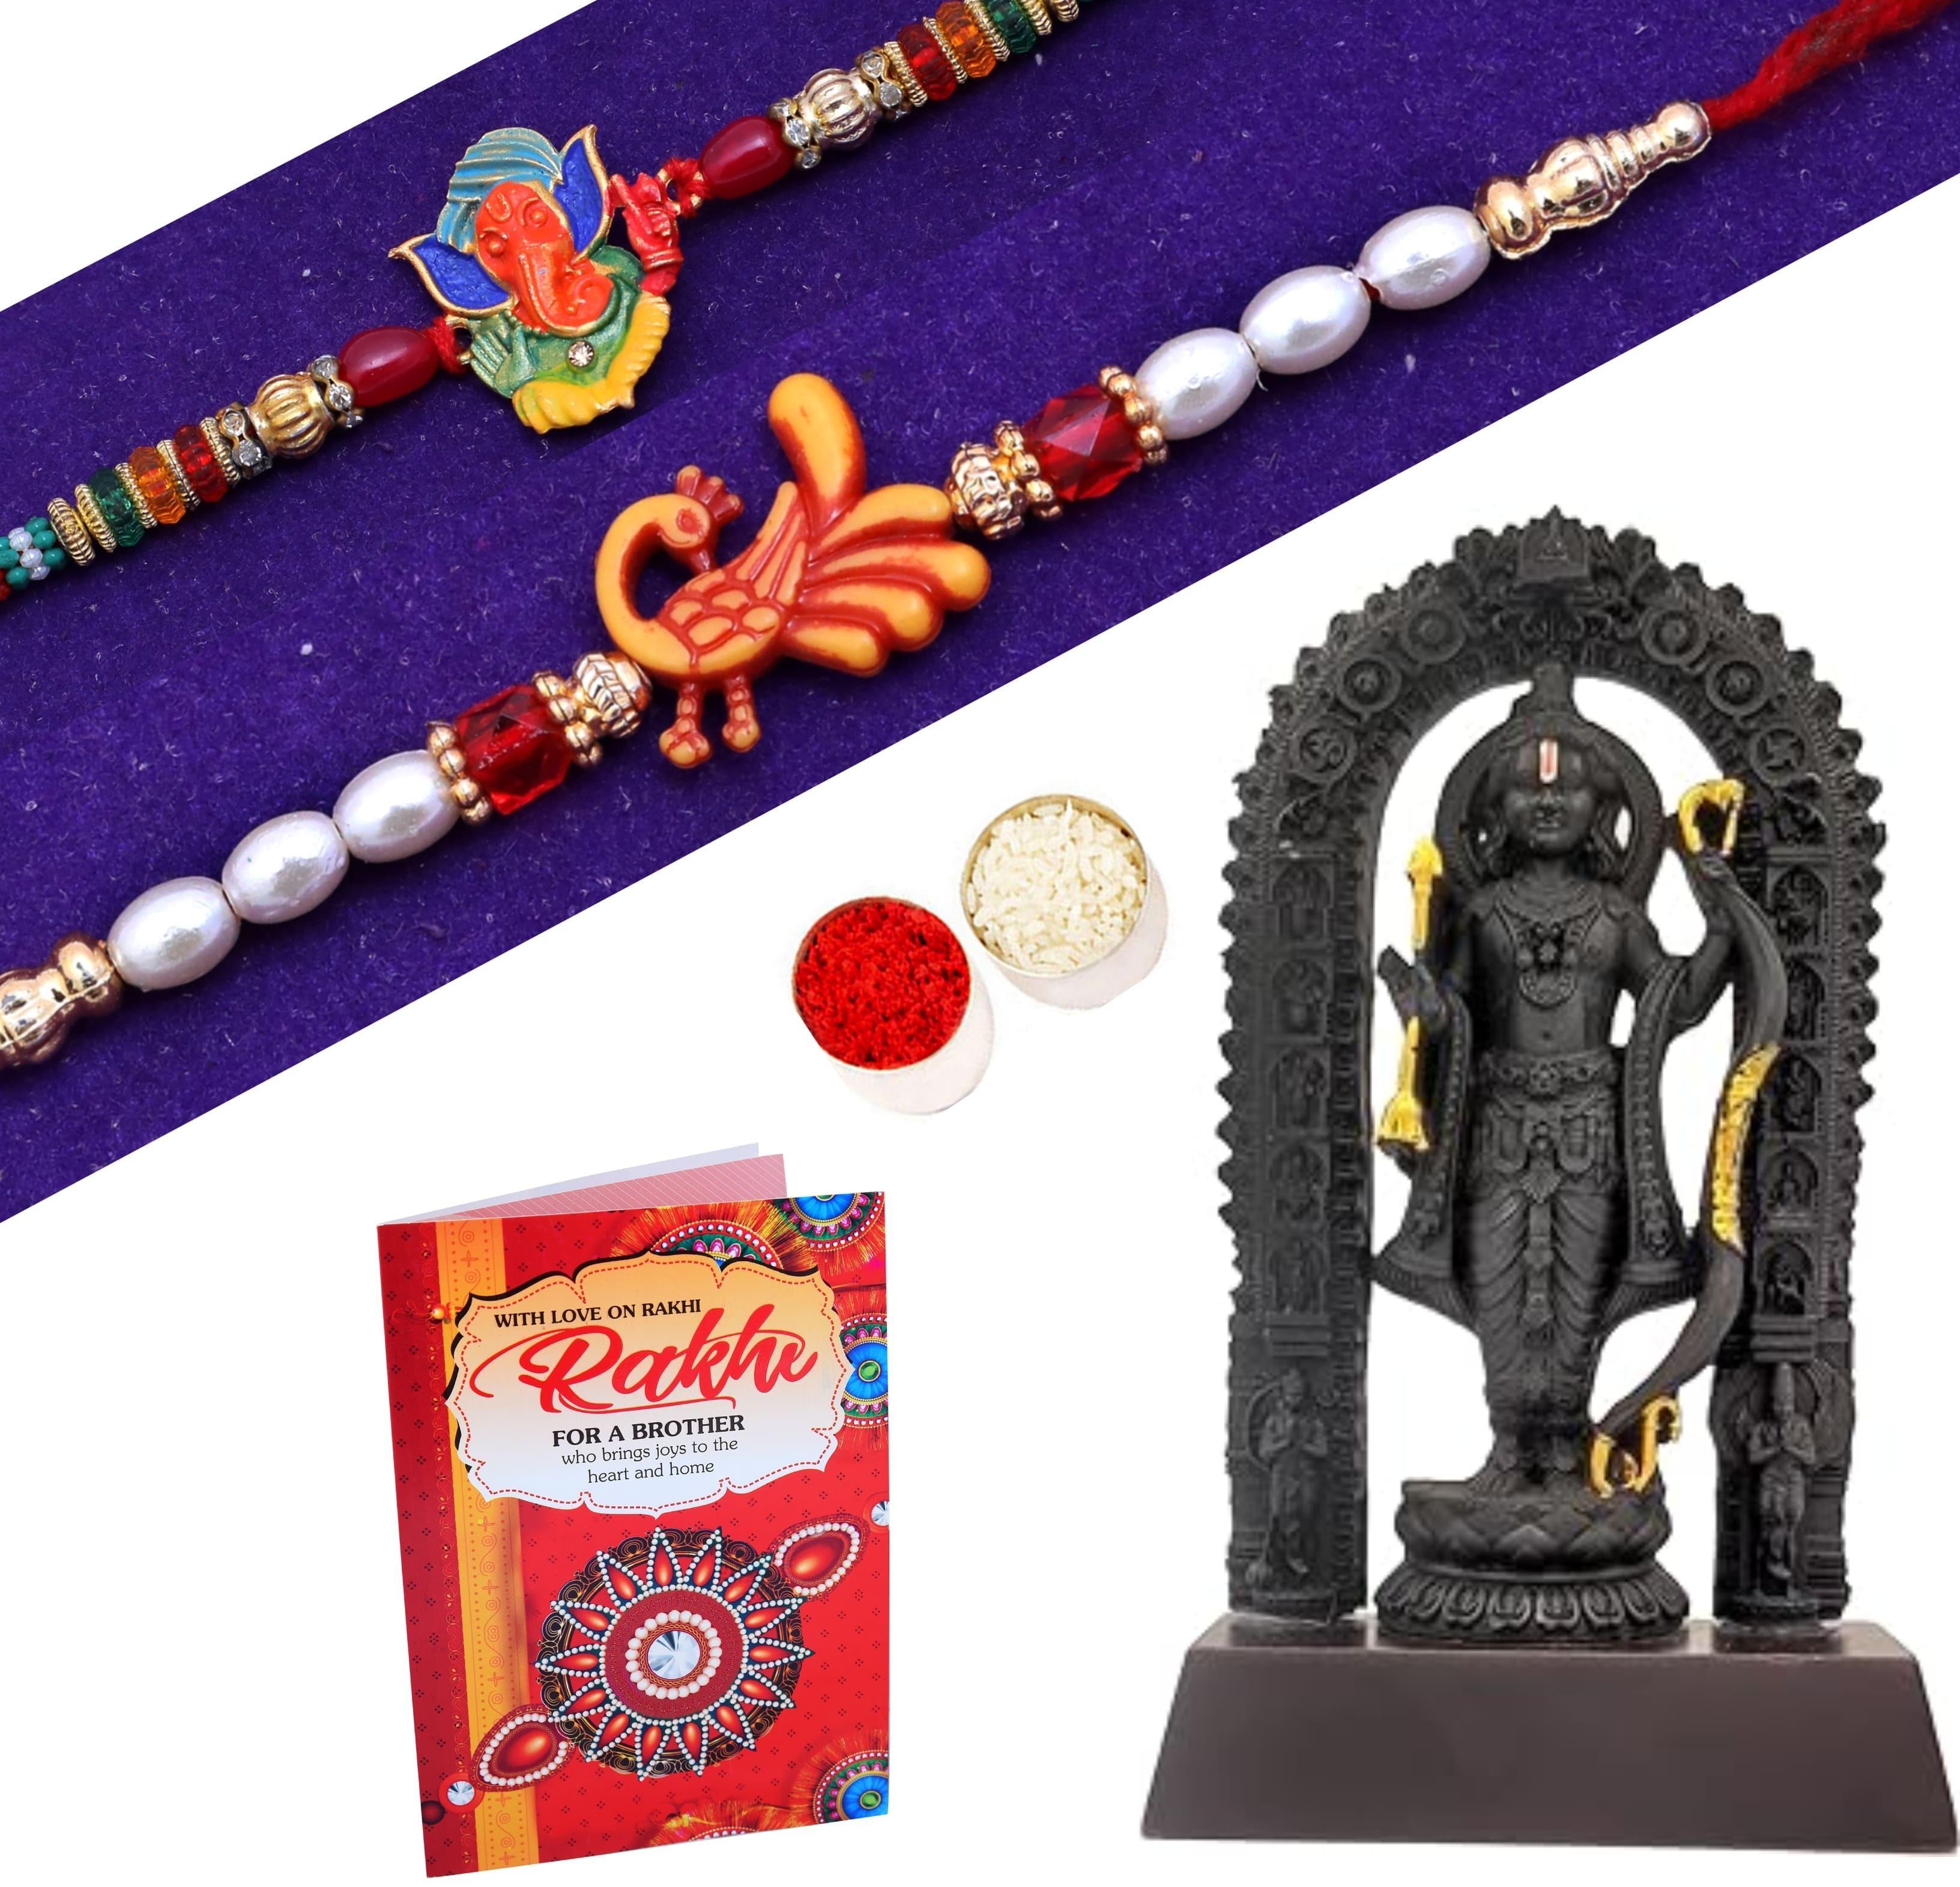
Mantouss Rakhi
Type: Rakhis
Brand: MANTOUSS
Price: Rs. 299
 RAKHI is the occasion when gifting becomes a major part for sharing bonds and well wishes. This RAKHI MANTOUSS got you the love and care you wish to send to your dear ones.Say HAPPY RAKHI to your brother, bhai, bhaiya, bro, dada etc. with this unique set of gift.
Features: The Package contains- Set of 2 kundan rakhi+Showpiece figurine+Roli, chawal combo+Rakhi greeting card,Complementary Polyserin show piece figurine for your brother.It makes a perfect Gift for your Brother on occasions like Gifts for Brother on Rakhi Gifts, Best Brother Gifts, Raksha Bandhan Gifts, Rakhi, Rakhi Gift for Brother, Rakhi for Brother,Hand crafted Rakhi-High Quality Material Used. The designer patterns in the aesthetic style with shimmering glimpse highlights the true beauty of this traditional thread.,Spread the Rakhi spirit among your siblings and loved ones by sending them your warm Rakhi greeting.,Ideal for-Rakhi for brother, rakhi for brother and bhabi,Rakhi for brother gift combo set, Rakhi combo gift,rakhi gift for brother,rakshabandhan gift for brother,Rakhi gift,rakhi hamper